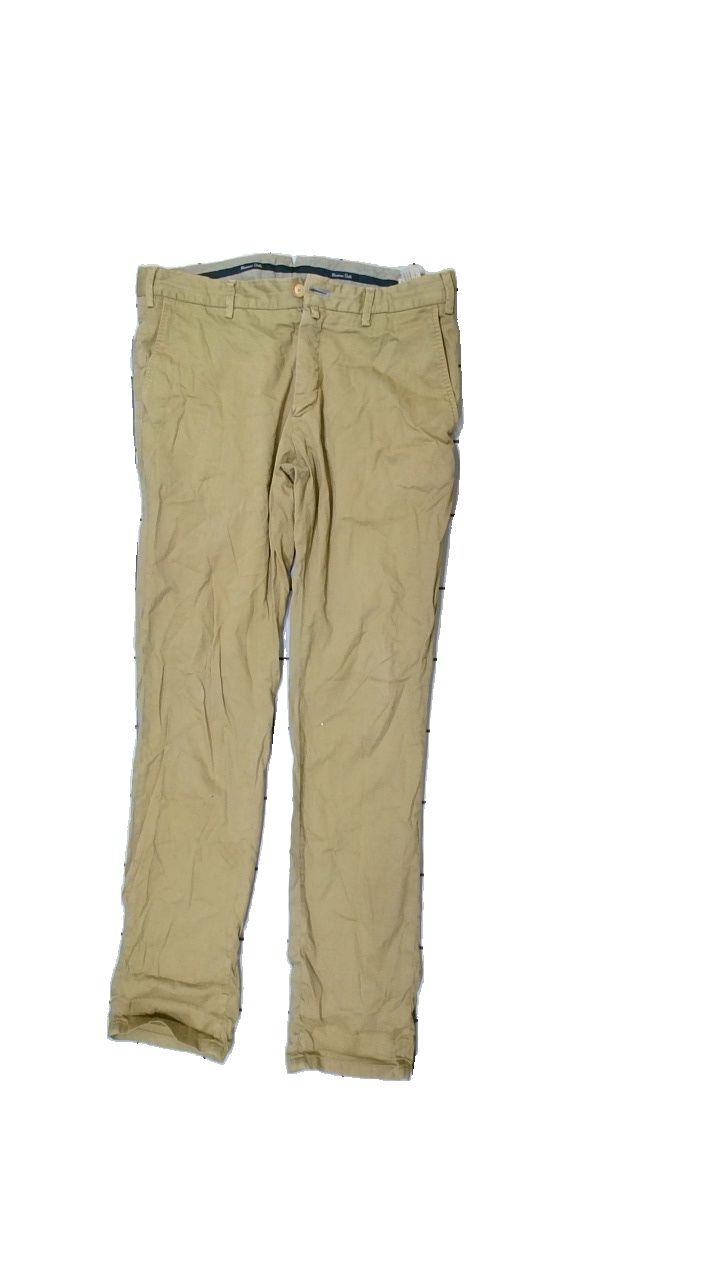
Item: Trousers (Men)
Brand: Massimo Dutti
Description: Beige trousers
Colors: Beige
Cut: Regular
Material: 100% Cotton
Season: All
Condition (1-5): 5
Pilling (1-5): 5
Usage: Reuse
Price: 150-250